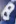
Number: 8